Macquarie triple junction

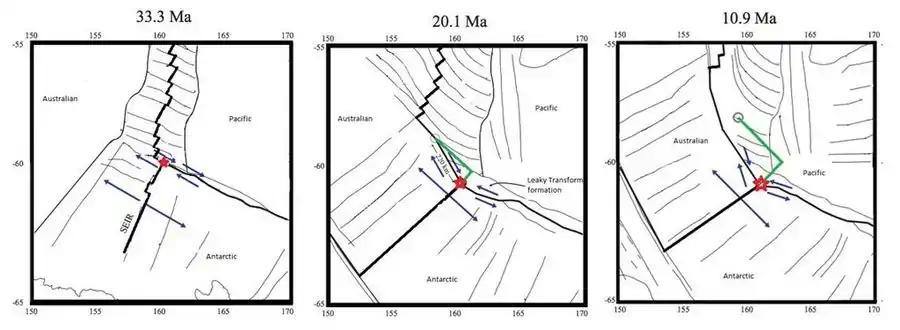
Figure 2: The evolution of the Macquarie triple junction has been well studied dating back to 33.3 Mya and has been reconstructed in at 20.1 Mya and 10.9 Mya. The green line shows the migration distance between intervals. The label Australian refers to the Indo-Australian plate at the times illustrated.

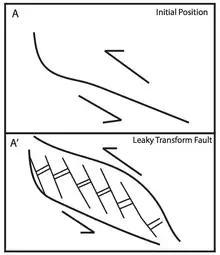
Figure 3: Leaky transform faults, such as the Emerald Fracture Zone, form at bends in transform boundaries.

The Emerald Fracture Zone is the westernmost portion of the Pacific–Antarctic Ridge and is a young leaky transform fault zone, no older than 2.197-2.229 Ma. This zone was formed during a change in the Pacific–Antarctic plate boundary between 3.4 and 3.86 Ma during a transformation of the Pacific–Antarctic plate boundary. This transformation was due to the change in the absolute motion of the Pacific plate in response to Louisville hotspot activity. The alteration of the Pacific plate's motion caused a left-lateral strike-slip fault to form at the Pacific–Antarctic boundary. This strike-slip fault is located near the triple junction along a sharp bend in the westernmost region of the Pacific–Antarctic boundary. This sharp bend is now the locality of the Emerald Fracture Zone formed from a release bend configuration as seen in transtension.